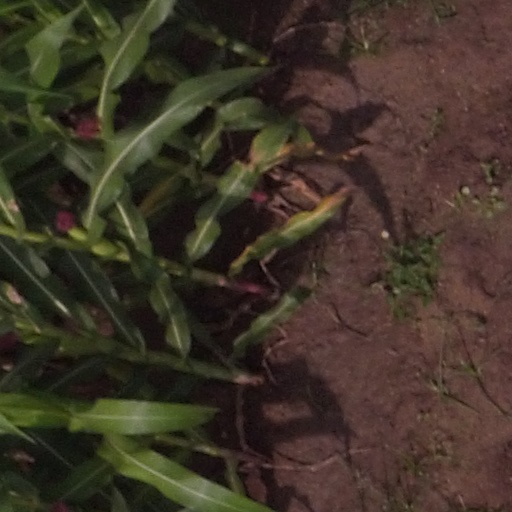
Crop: maize; corn